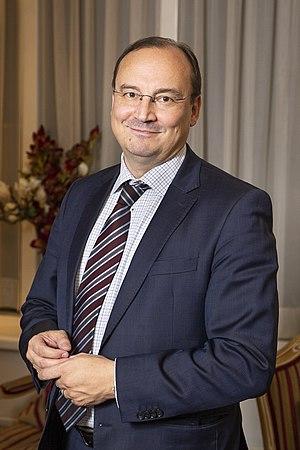
Jari Pekka Olavi Vilén, né le 17 avril 1964 à Kemi, est un diplomate et homme politique finlandais.